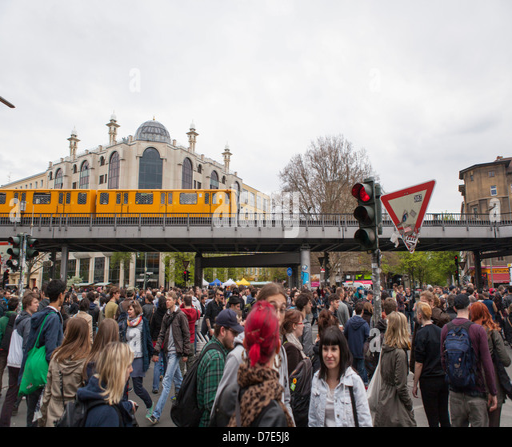
young people celebrating labor day at the first of may